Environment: lab
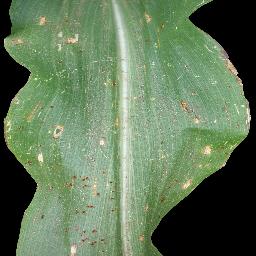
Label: common_rust